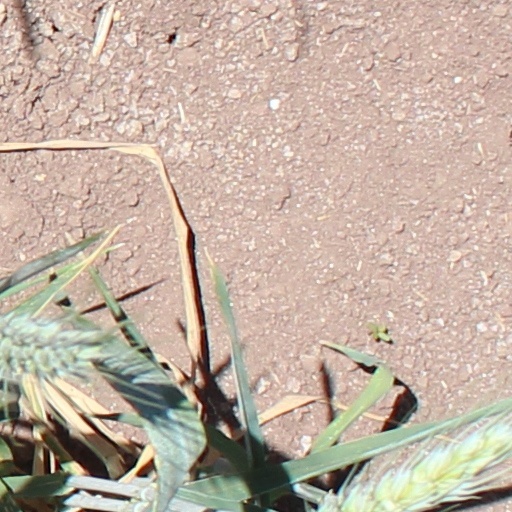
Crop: wheat